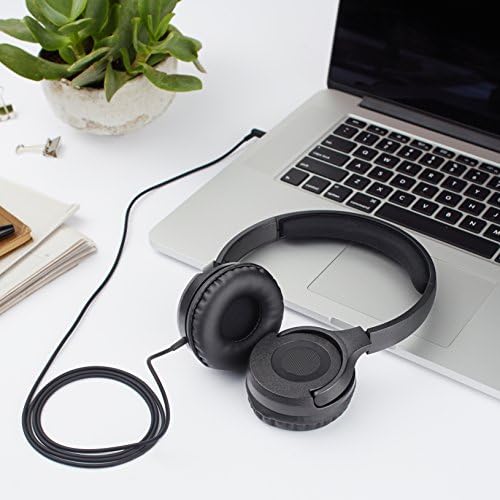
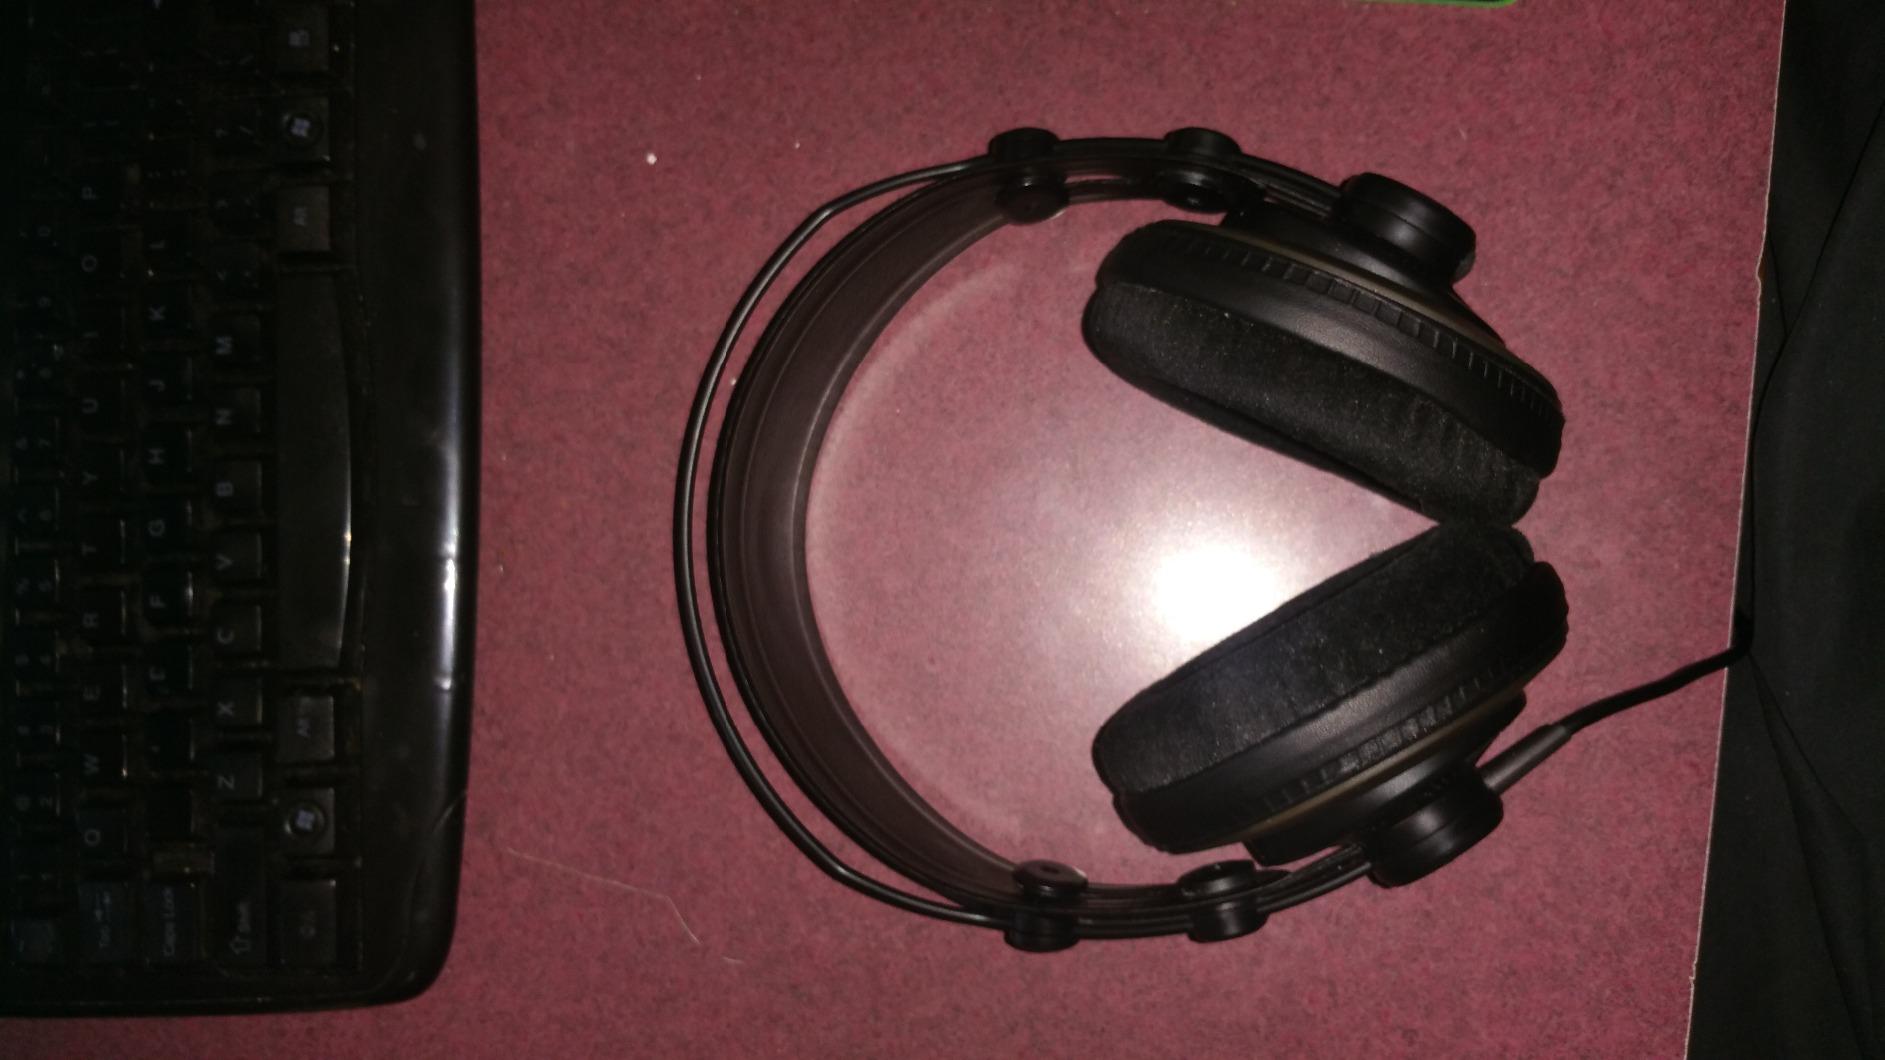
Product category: headphones
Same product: no